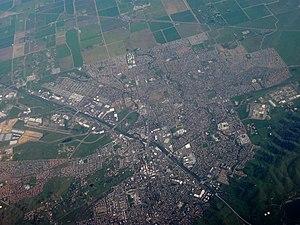
Vacaville est une municipalité du comté de Solano, dans l'État de Californie, aux États-Unis.